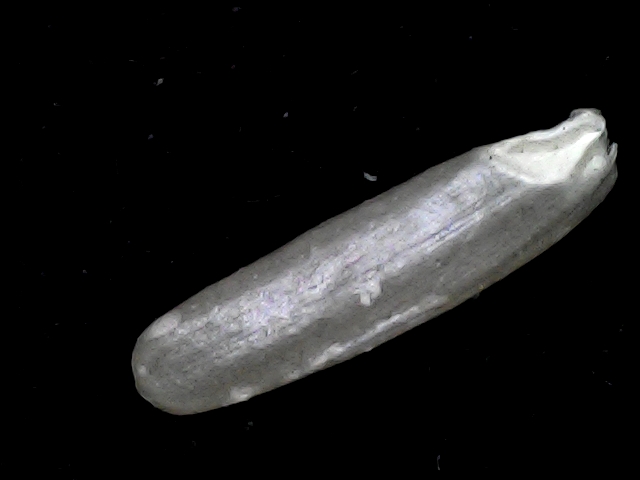
Rice variety: BD57